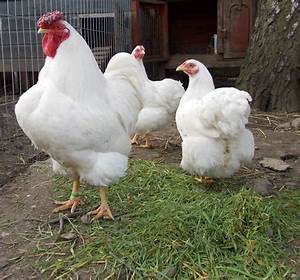
Label: chicken